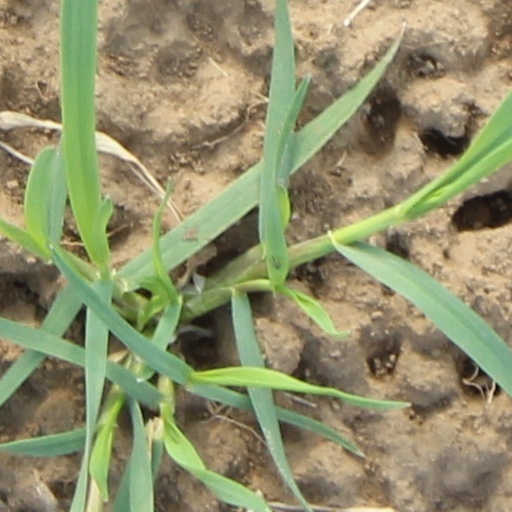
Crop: wheat